Matrix (composite)

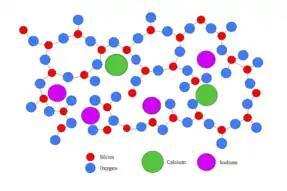
Structure of glass bead’s matrix, including interactions with ionic metals

In materials science, a matrix is a constituent of a composite material.